The Cursed (2021 film)

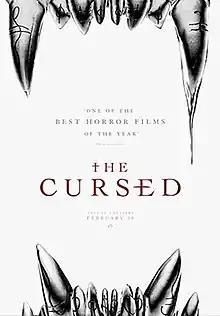
Theatrical release poster

The Cursed is a 2021 gothic horror film written, directed and co-produced by Sean Ellis. The film stars Boyd Holbrook, Kelly Reilly, Alistair Petrie, and Roxane Duran. Its plot follows a 19th-century village in rural France that is menaced by a werewolf.